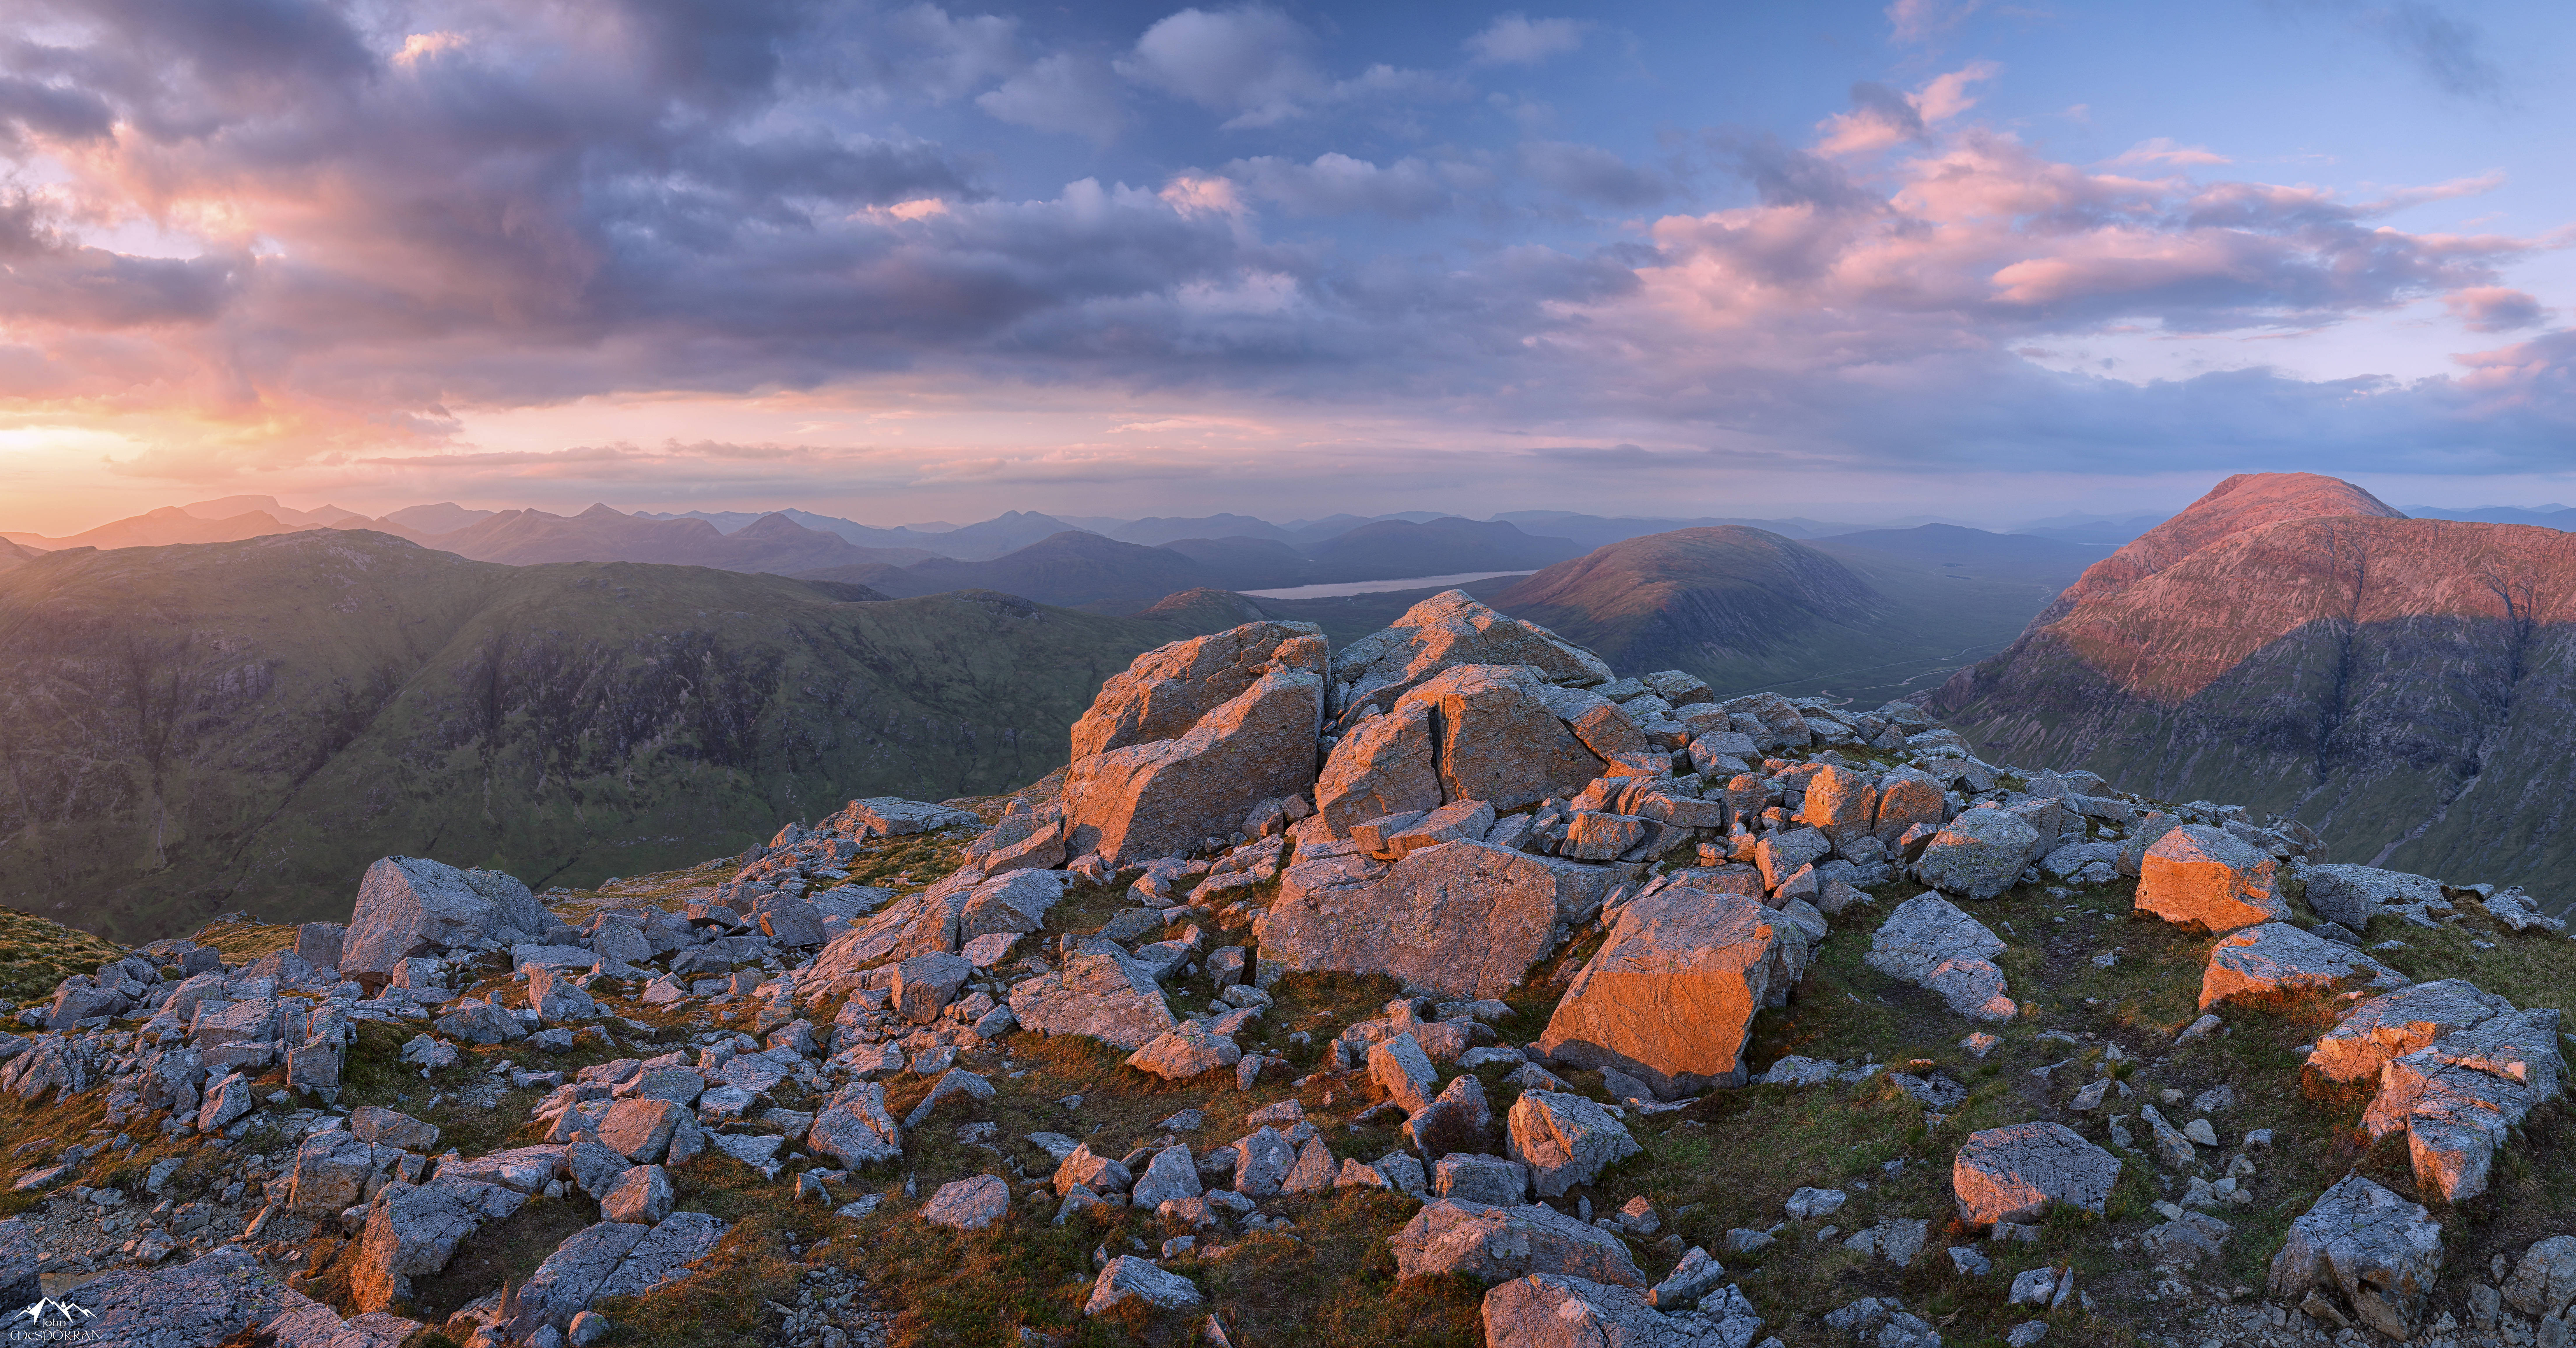
landscape, nature, rock, wilderness, mountain, cloud, sky, sunrise, sunset, hill, dawn, mountain range, dusk, autumn, national park, ridge, summit, cool image, geology, plateau, canon6d, scotland, i, glencoe, highlands, buachailleetivemor, westhighlands, ef1635mmf4lisusm, bennevis, buachailleetivebeag, mamoremountains, landform, geographical feature, mountainous landforms